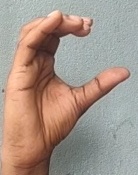
ASL sign: C